List of birds of Virginia

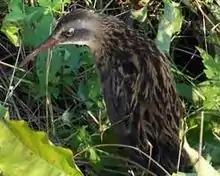
Virginia rail

Rallidae is a large family of small to medium-sized birds which includes the rails, crakes, coots, and gallinules. The most typical family members occupy dense vegetation in damp environments near lakes, swamps, or rivers. In general they are shy and secretive birds, making them difficult to observe. Most species have strong legs and long toes which are well adapted to soft uneven surfaces. They tend to have short, rounded wings and to be weak fliers. Ten species have been recorded in Virginia.